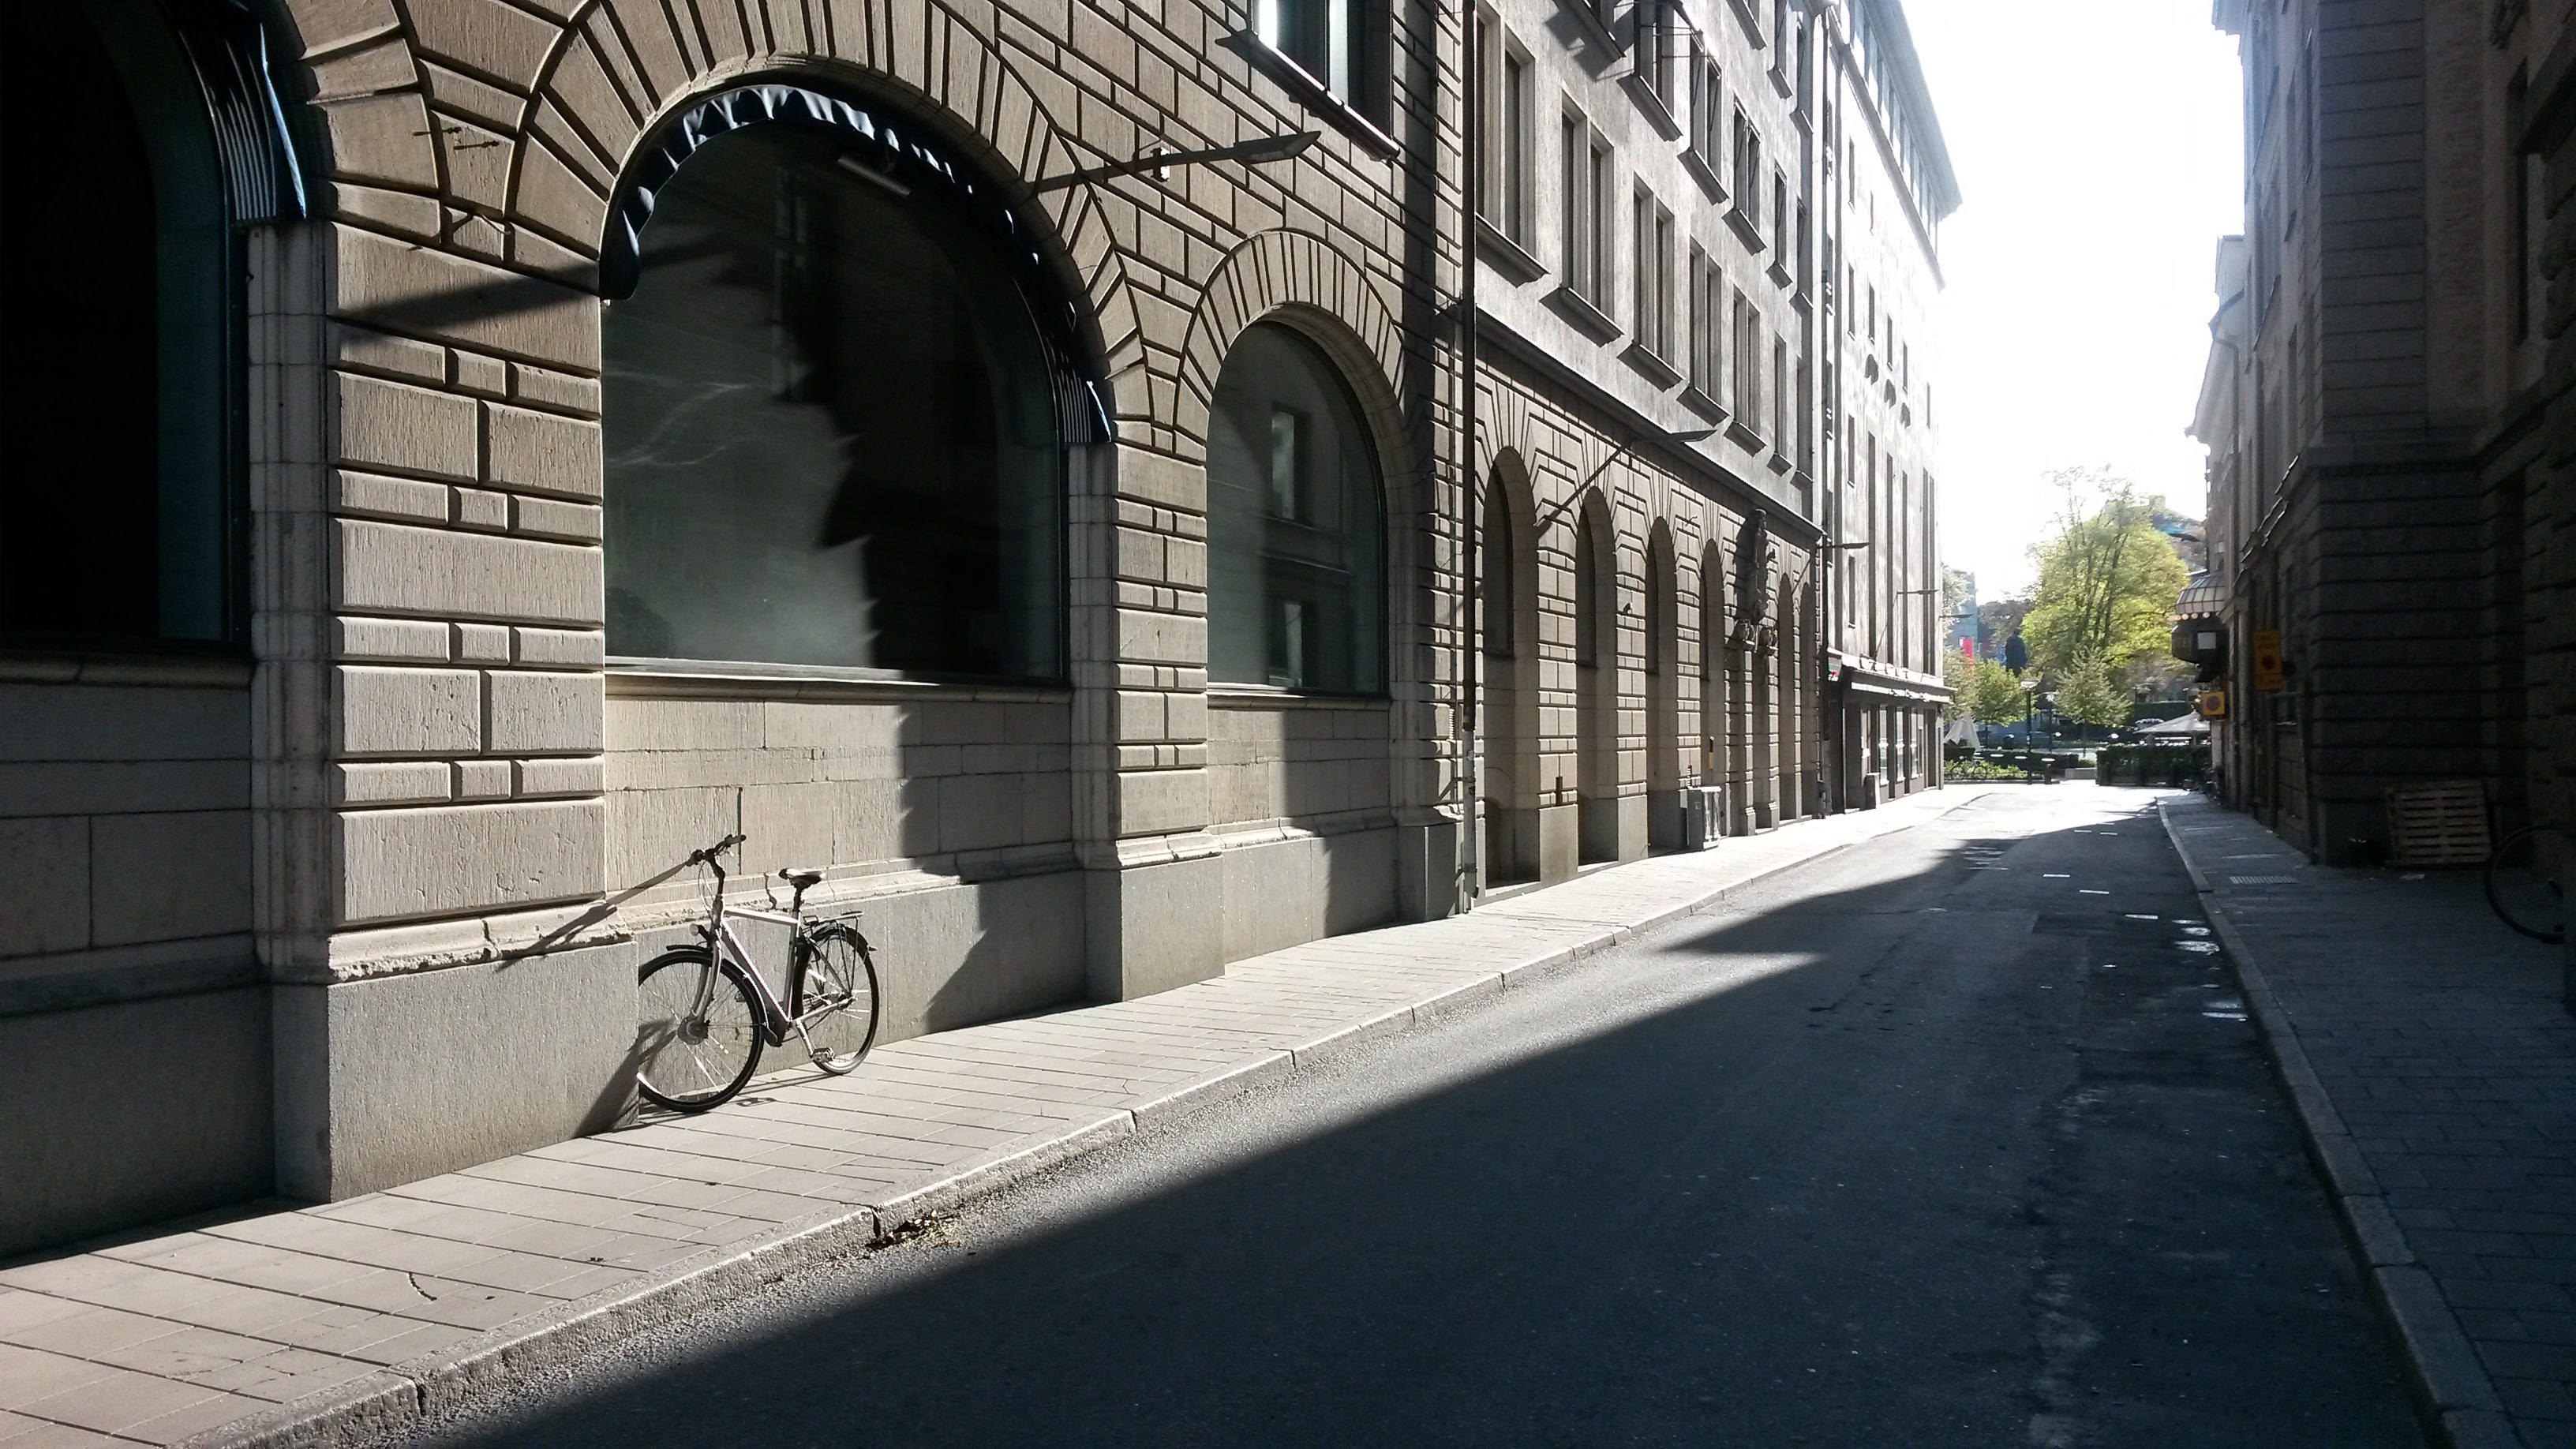
architecture, sunrise, road, street, morning, town, alley, facade, infrastructure, urban area